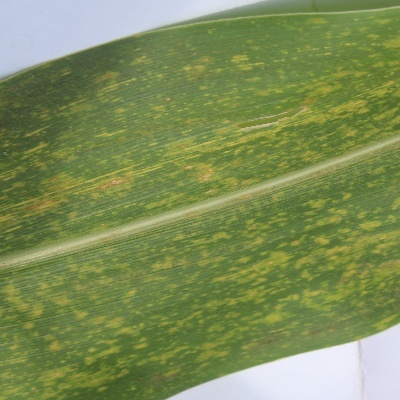
Label: Corn_(Maize)___Maize_Streak_Virus